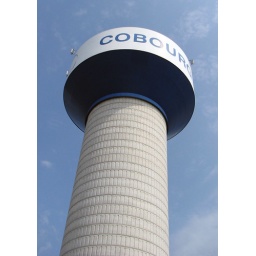
2008 04 26 - Looking up at the water tower in Cobourg, Ontario. April 26, 2008.